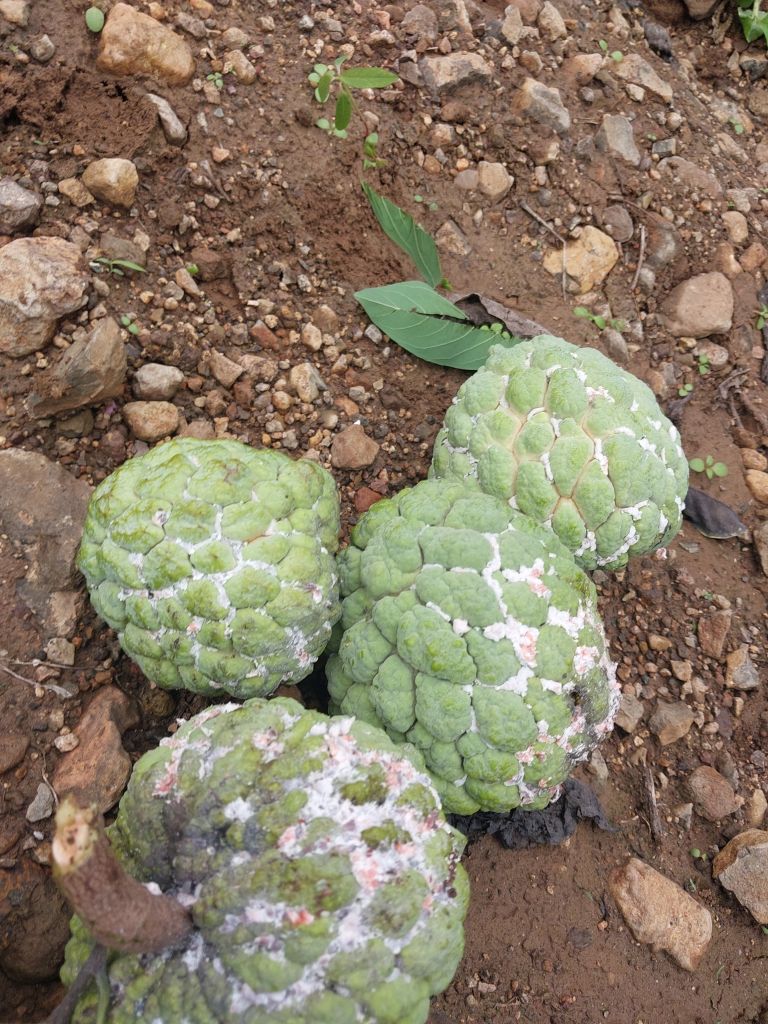
Disease label: Mealy Bug